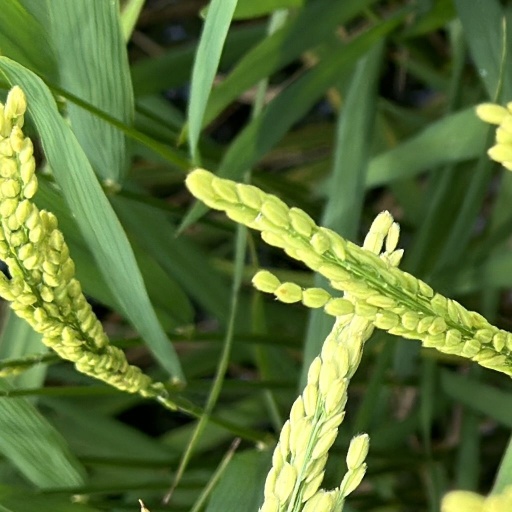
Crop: rice